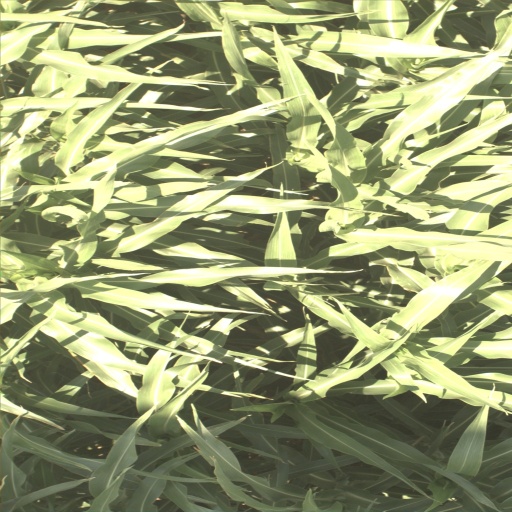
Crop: sorghum